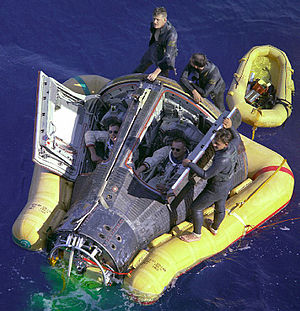
Gemini-programmet
Gemini 8 i havet
Gemini-projektet var det andet bemandede rumprojekt der blev sat i gang af USA, efter at Mercury-programmet havde bragt den første amerikaner ud i rummet. I årene fra 1964 til 1966 gennemførtes ti bemandede rumflyvninger samt to ubemandede prøveflyvninger med Gemini-fartøjer, med henblik på at træne de teknikker, man nødvendigvis måtte mestre, hvis det efterfølgende Apollo-rumprogram skulle realiseres: